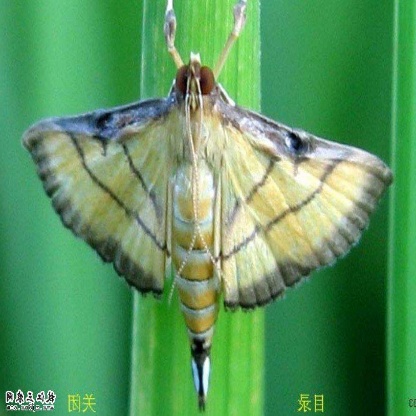
Nhãn: Sâu cuốn lá nhỏ ( Rice leaf folder)